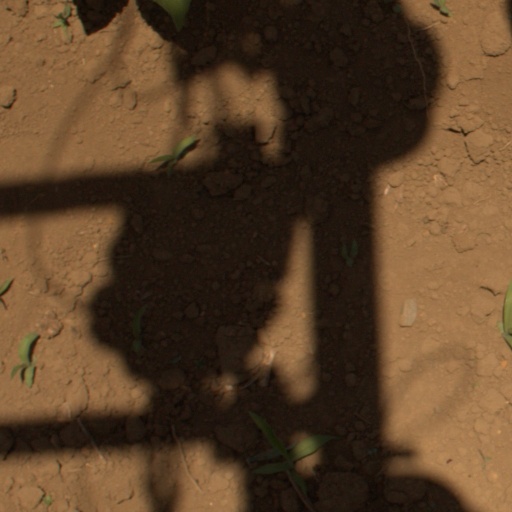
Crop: Jerusalem artichoke